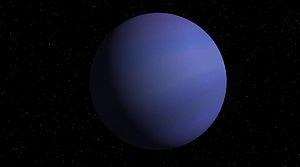
55 Cancri b ou Galilée est une exoplanète orbitant autour de l'étoile 55 Cancri. C'est la seconde planète la plus proche de l'étoile, et c'est un exemple d'exoplanète de type Jupiter chaud. Découverte en 1996 par Geoffrey Marcy et R. Paul Butler, 55 Cancri b est la quatrième exoplanète à avoir été détectée.